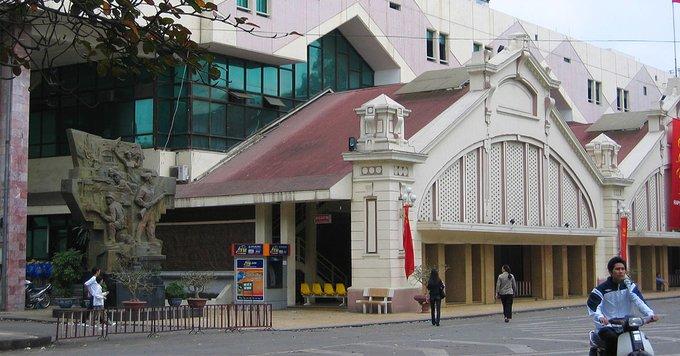
đây là hình ảnh chụp ở bên ngoài của một toà nhà